John Chapple (British Army officer)

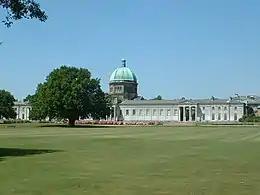
Haileybury College where Chapple was educated

Chapple was born in Maida Vale, London, to Charles Chapple and Elsie Lyon. Elsie was a doctor; Charles served in the army during the First World War, first on the Western Front in France and later in Mesopotamia (modern-day Iraq).